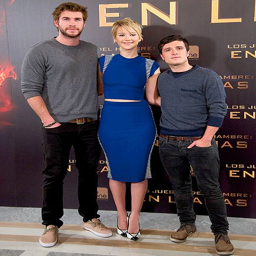
with actors at the premiere of science fiction film